Mainake (Greek settlement)

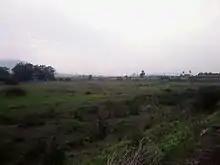
Archaeological site of Cerro del Villar

Mainake, Menace was an ancient Greek settlement lying in the southeast of Spain, according to the Greek geographer and historian Strabo (3,4,2) and Pausanias of Damascus. Pausanias adds that it was a colony of the Greek city of Massalia.